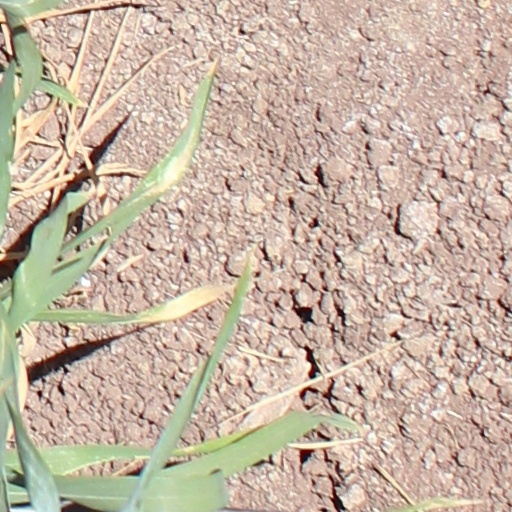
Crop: wheat